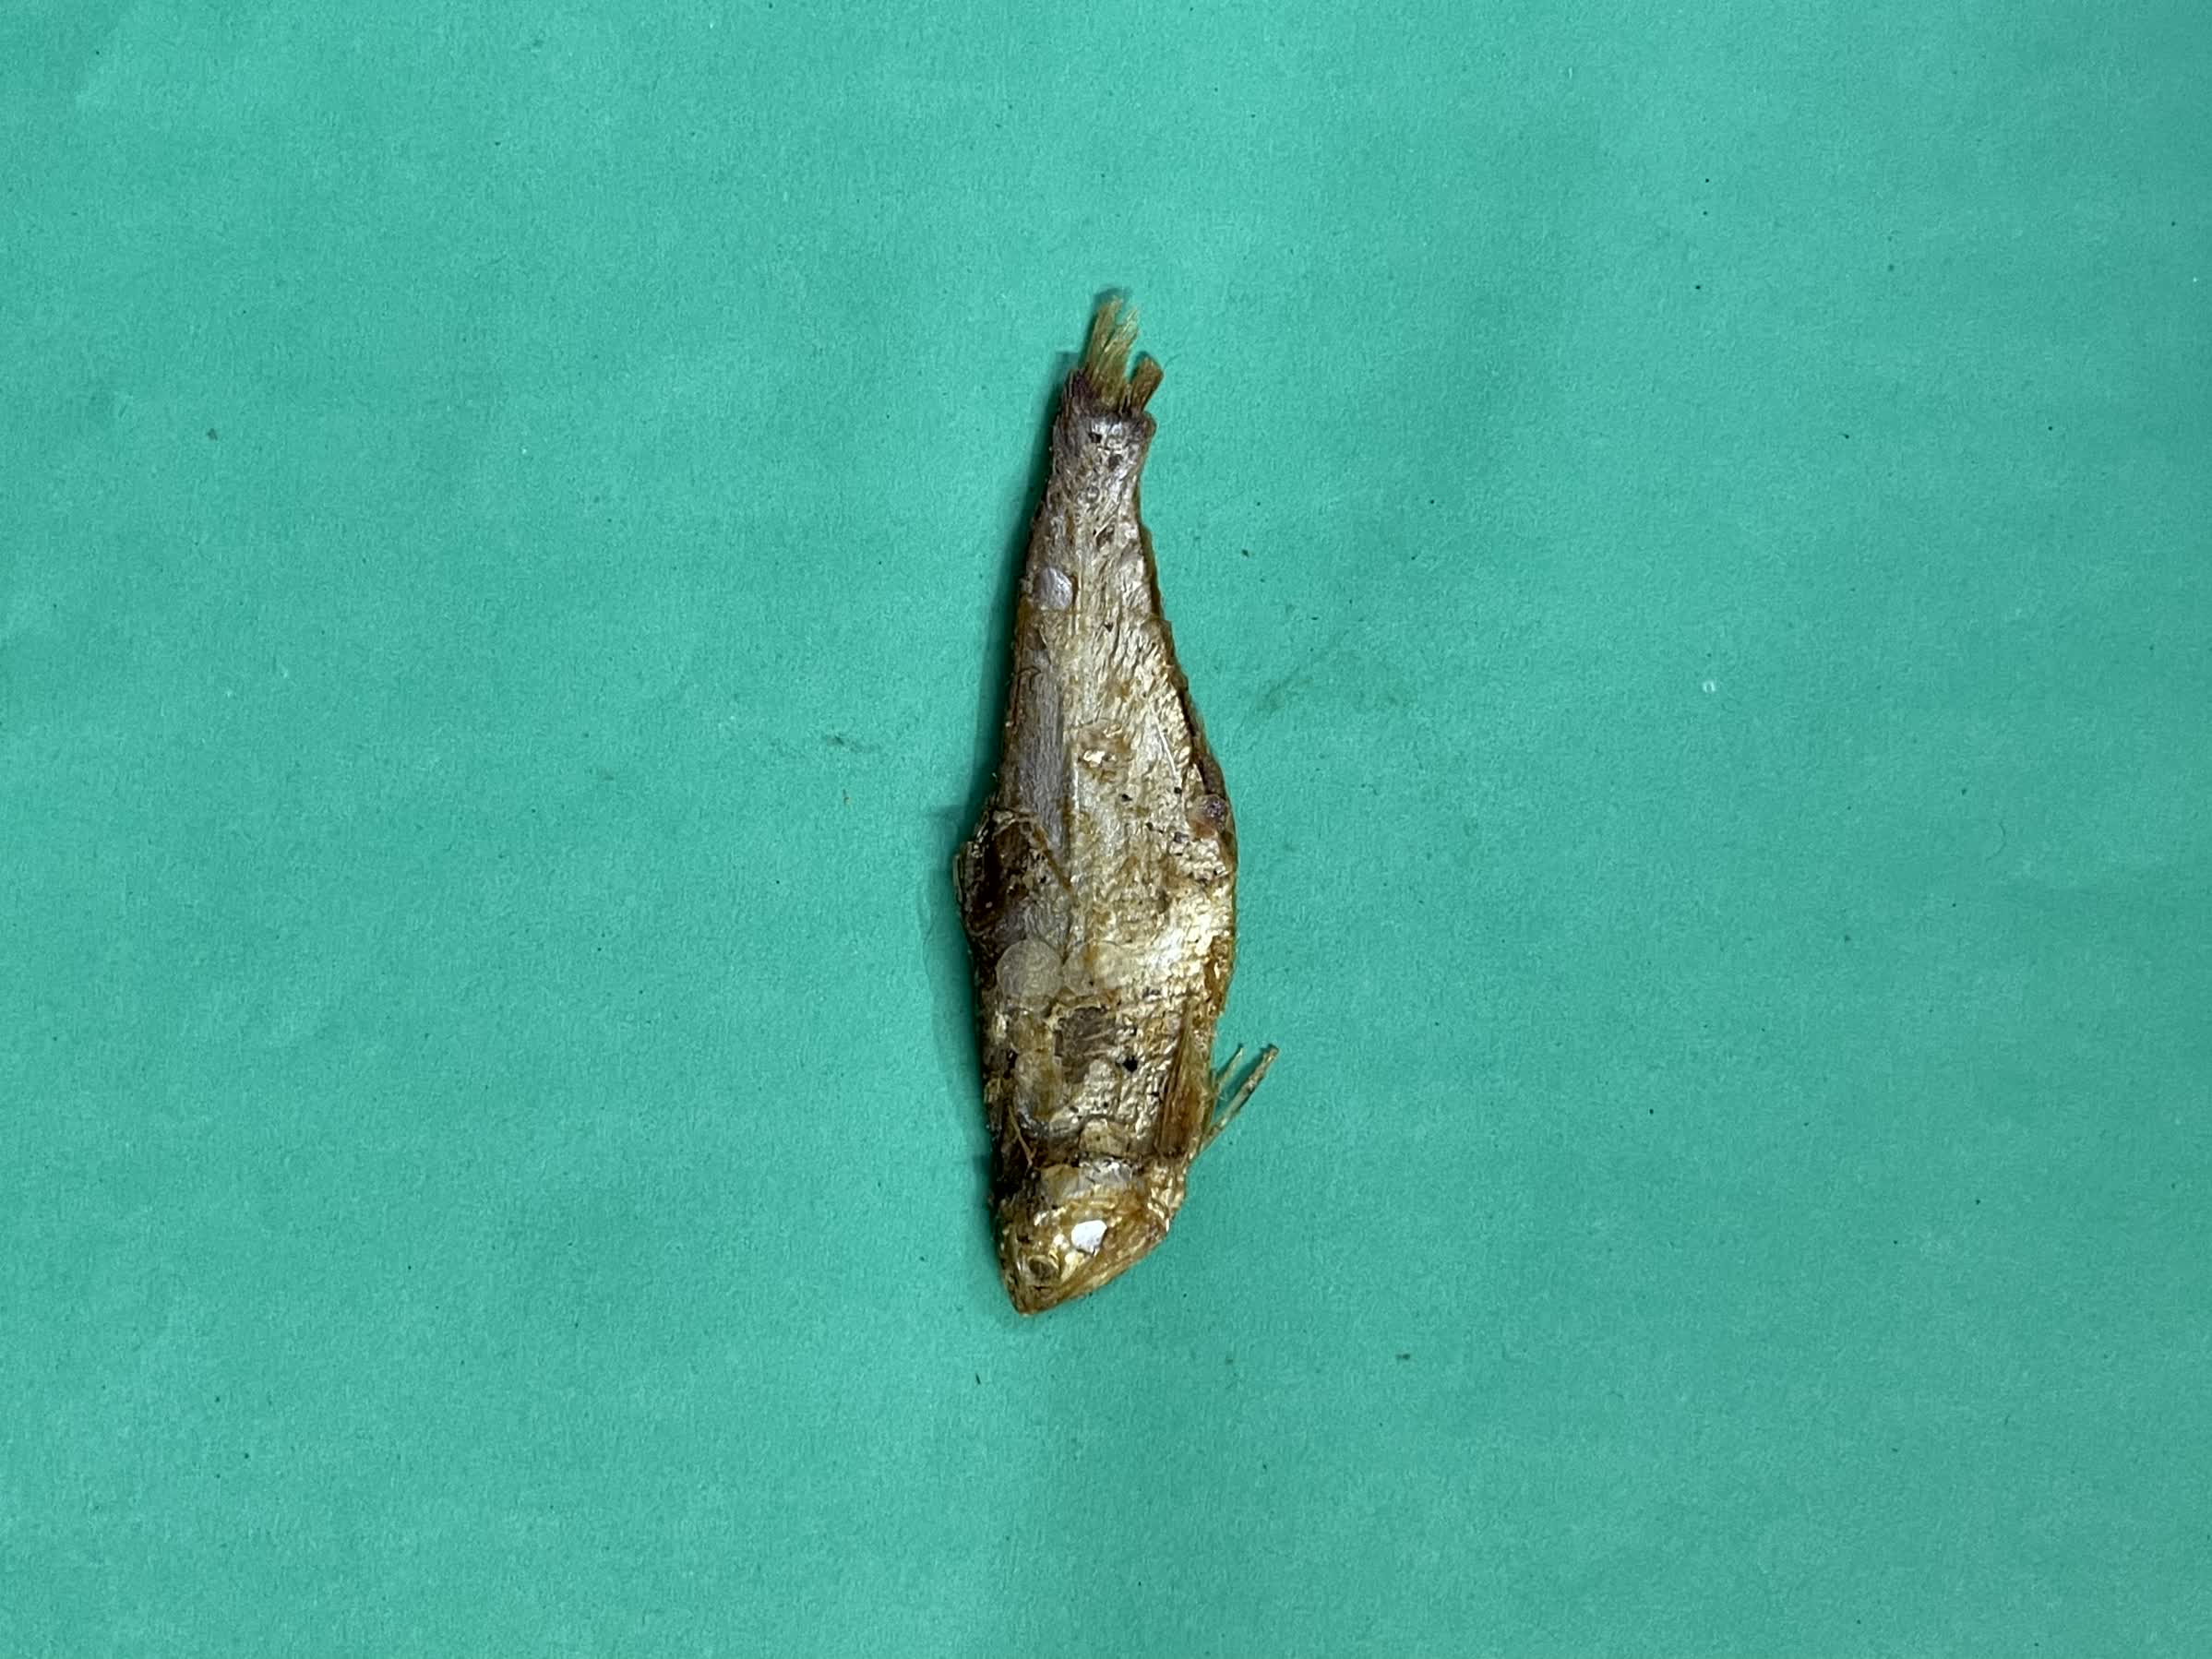
Species: Bashpata